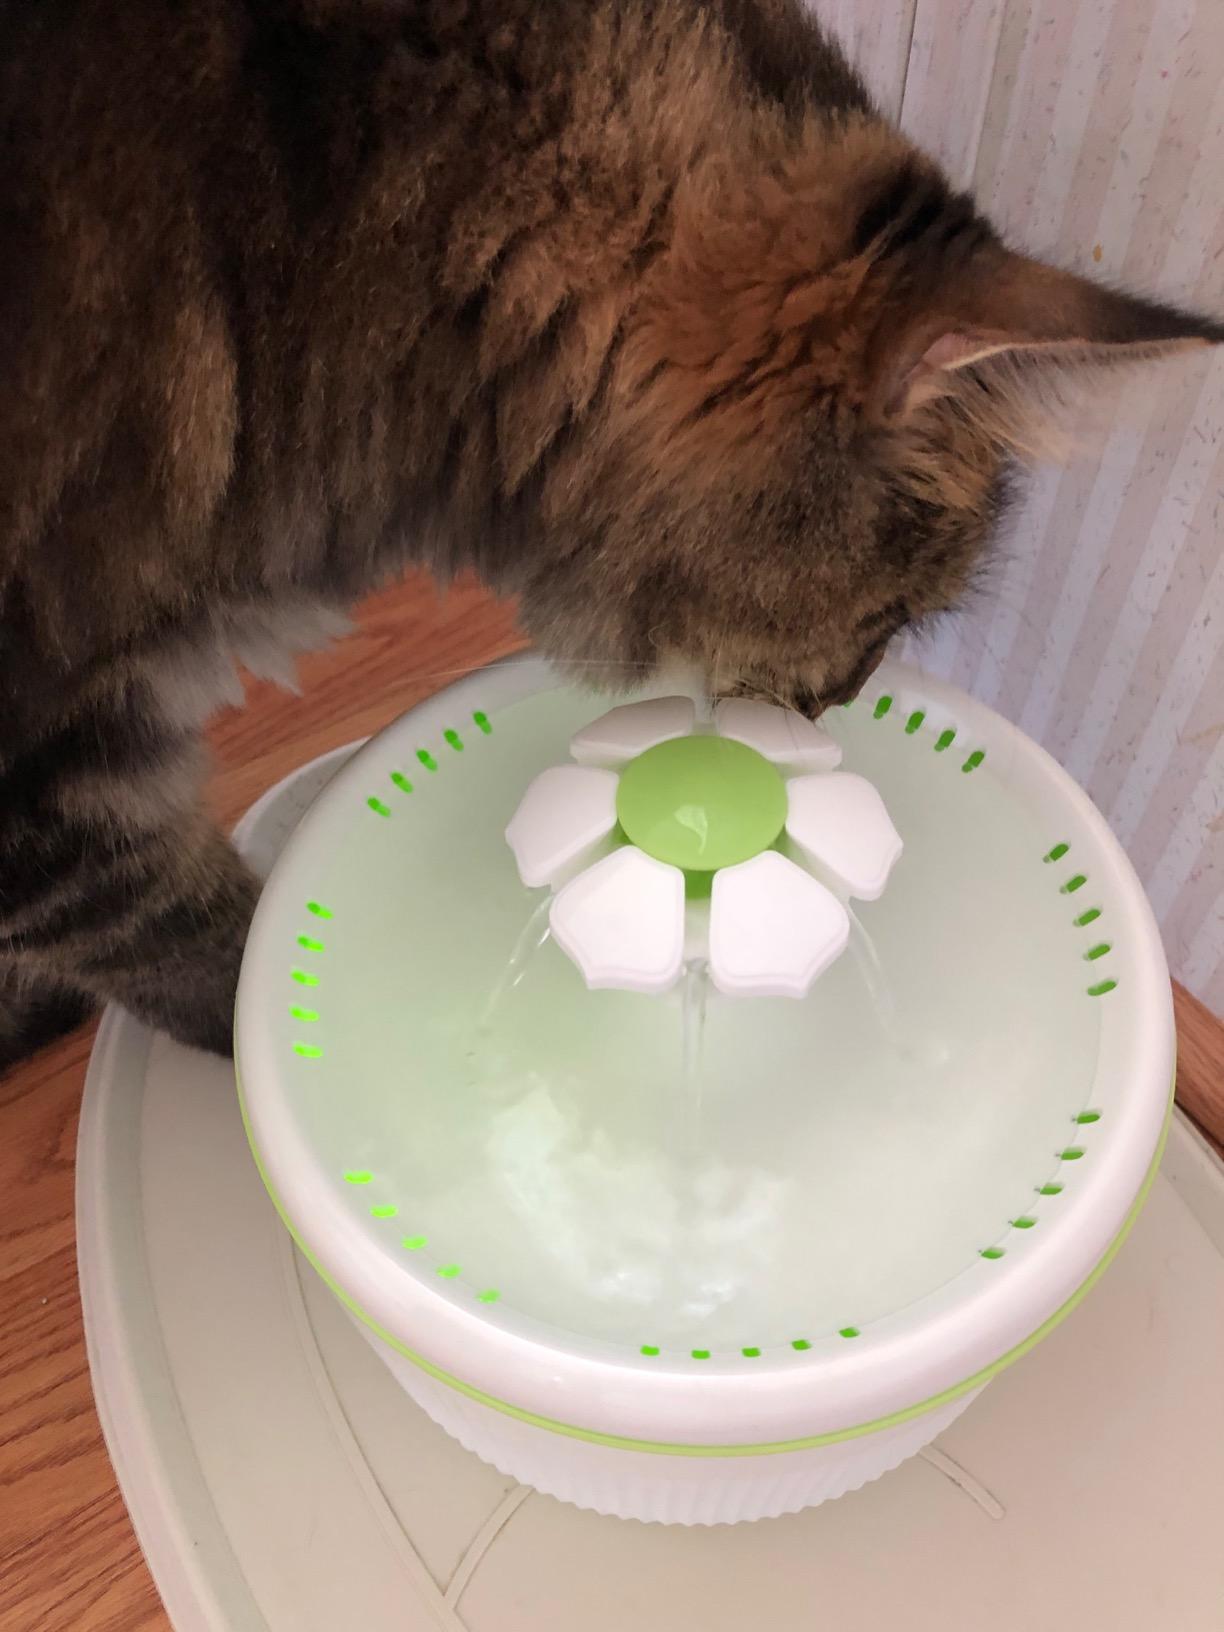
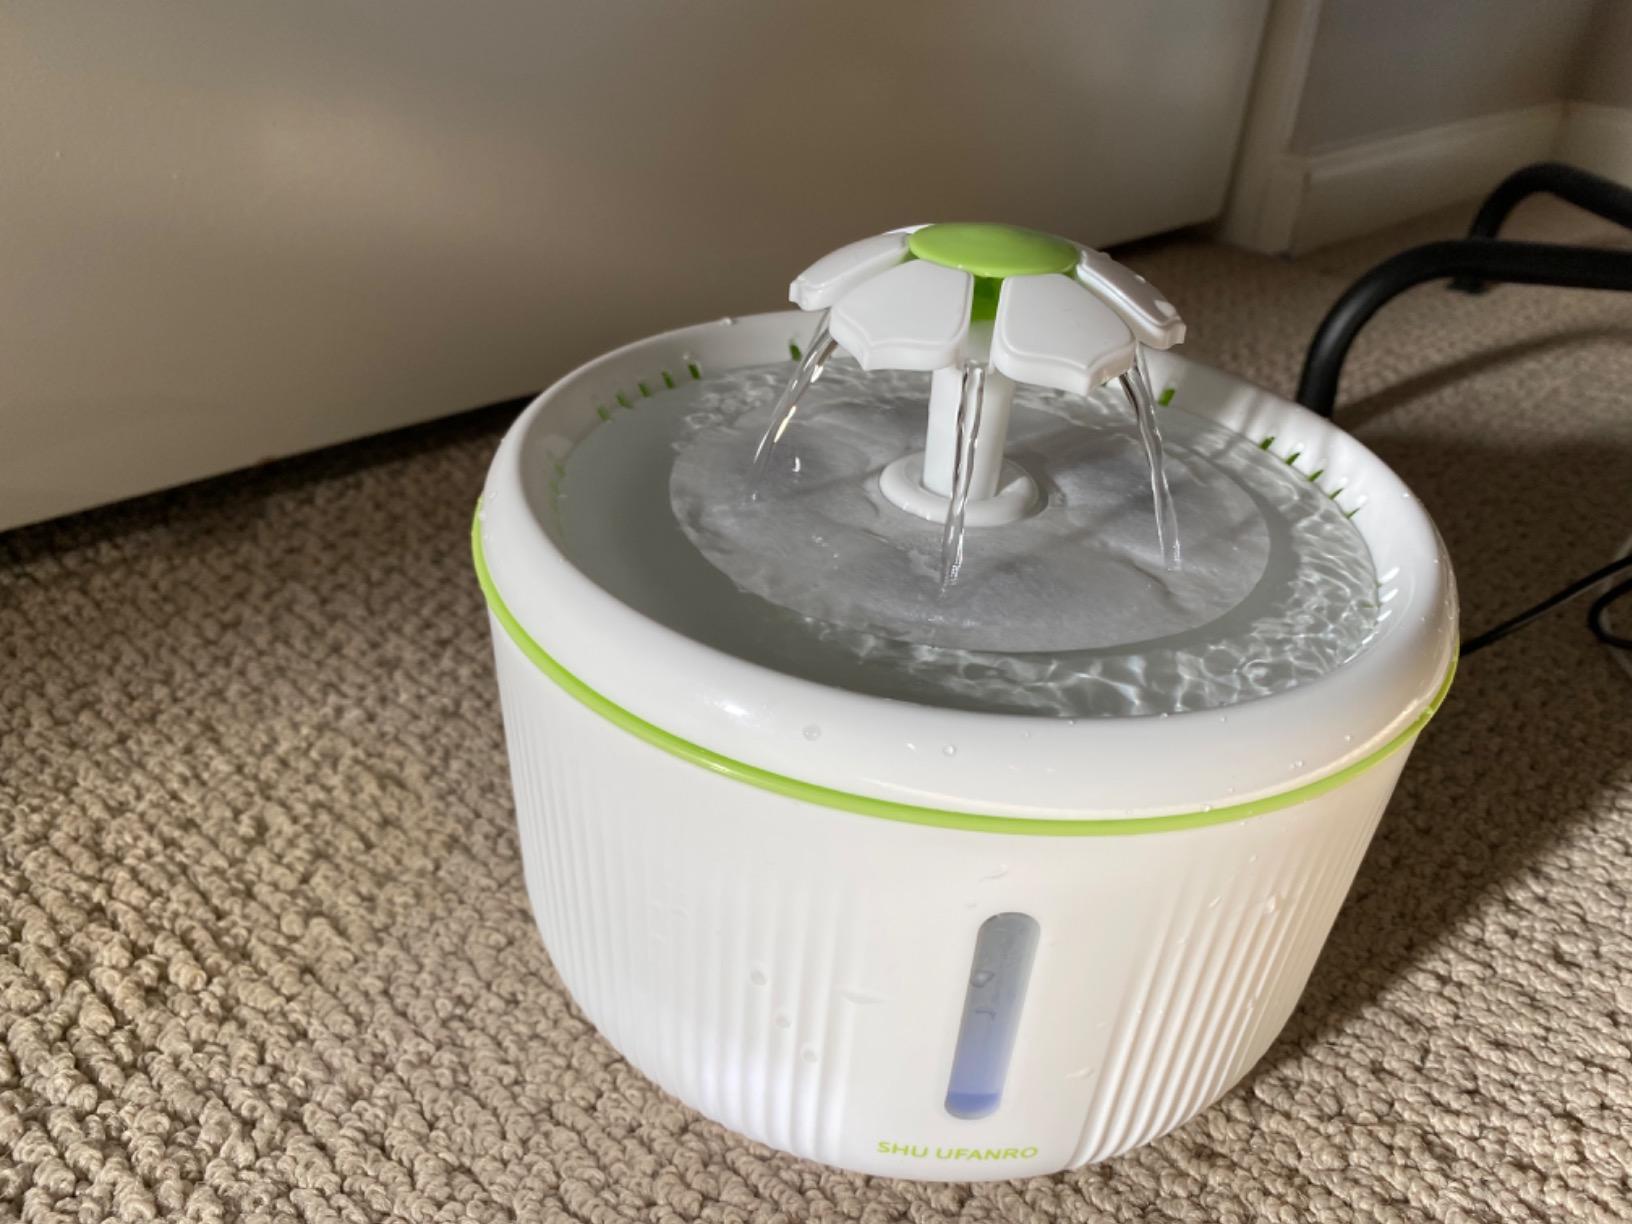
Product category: items_bowl
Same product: yes